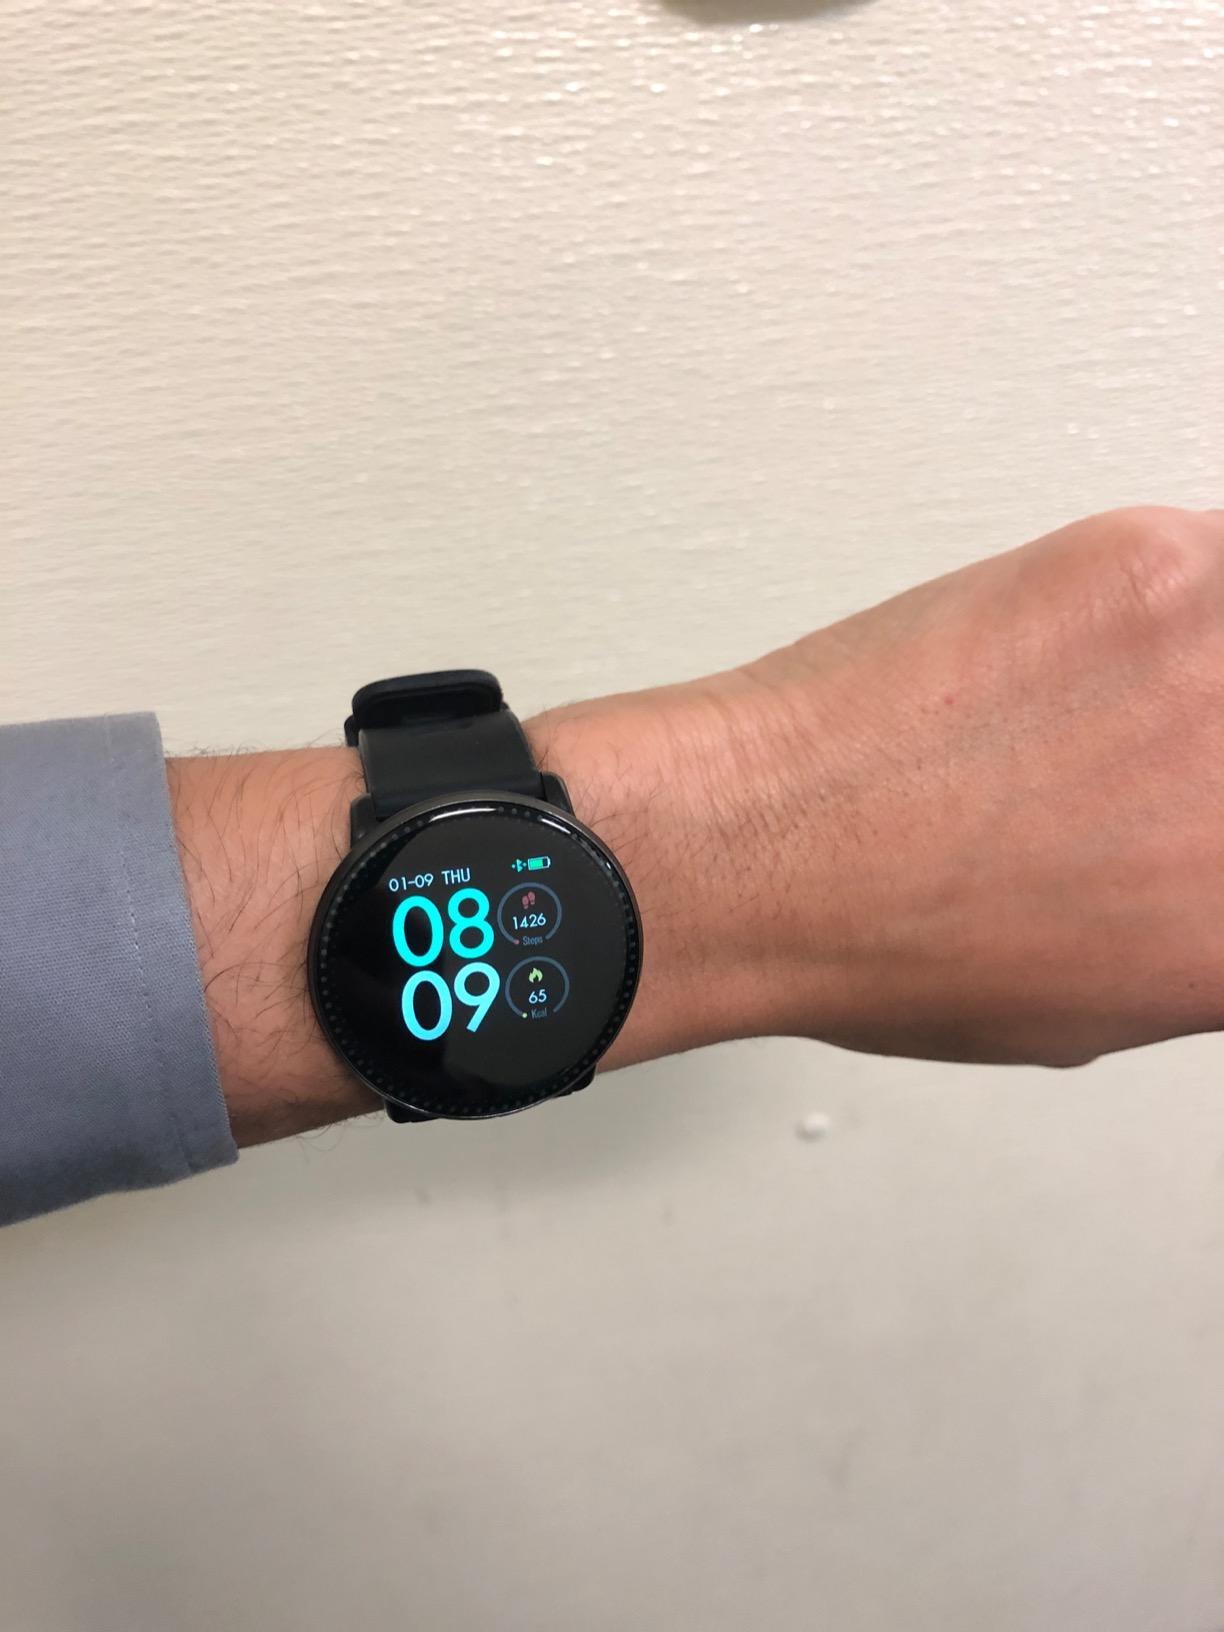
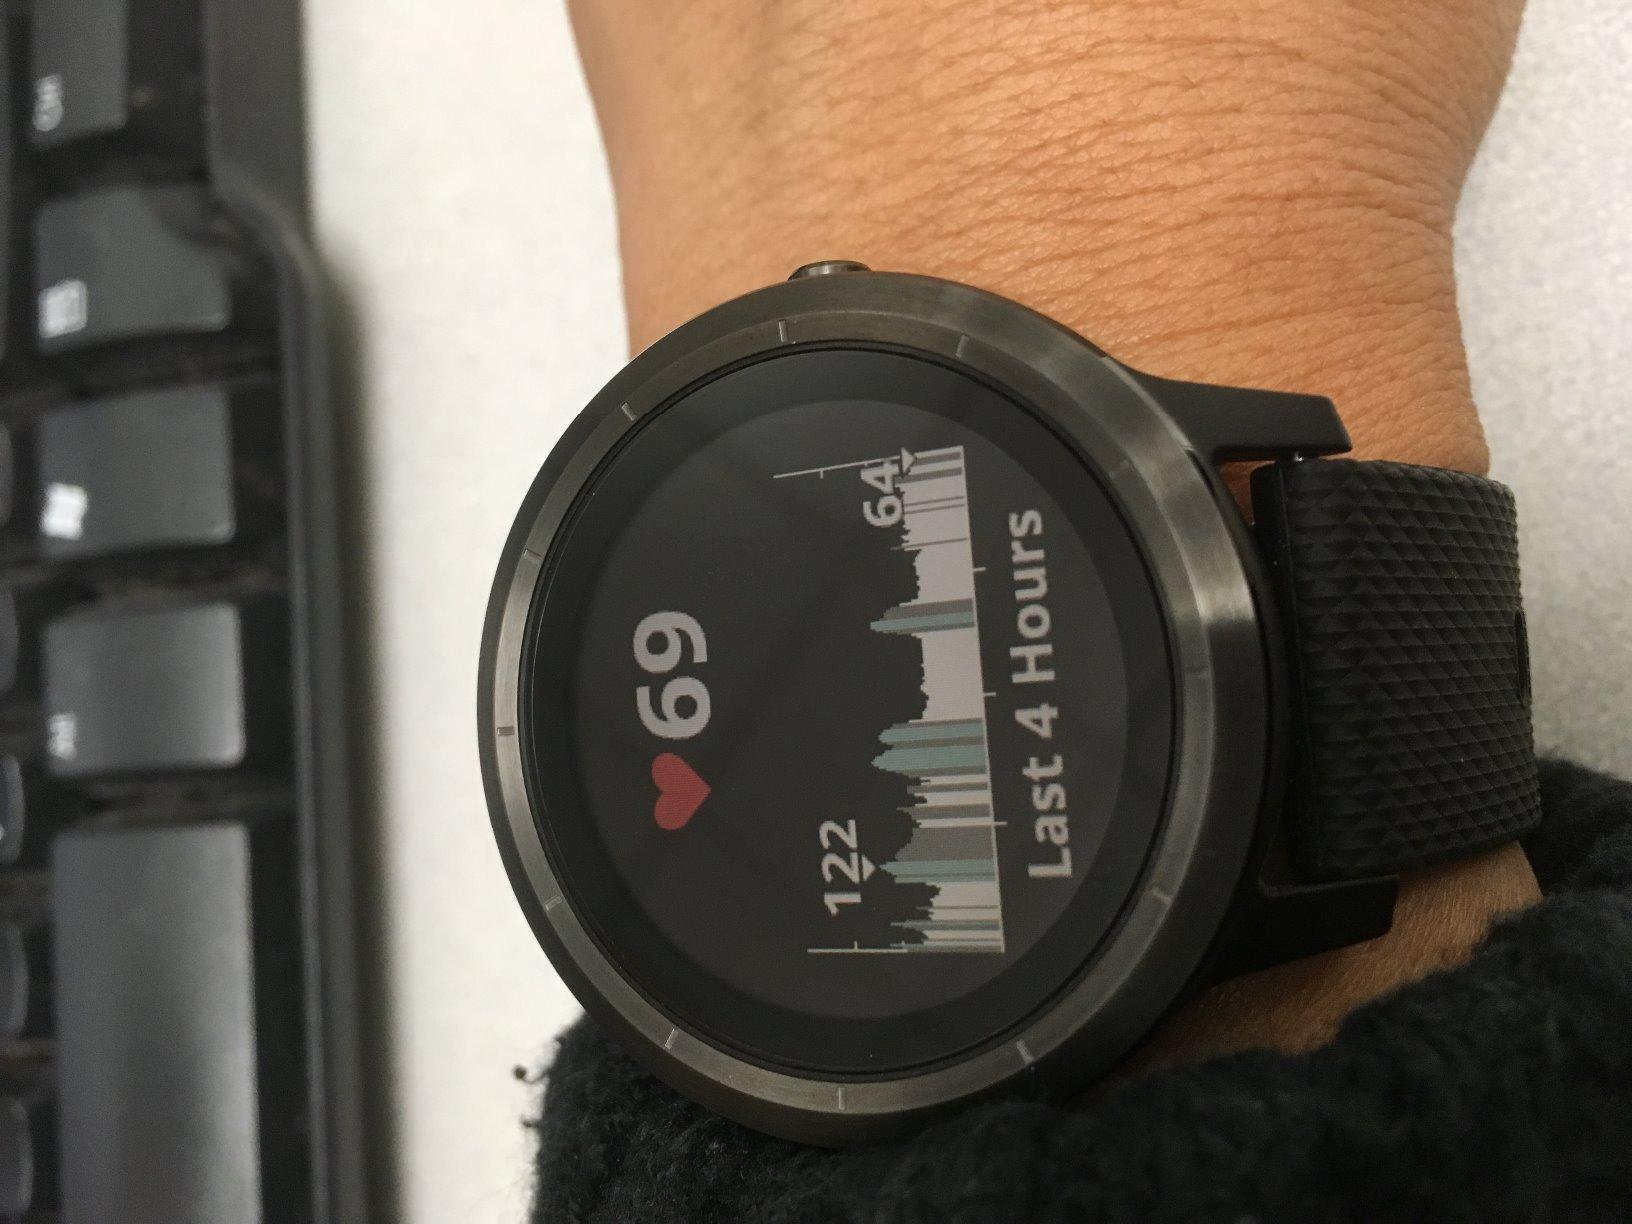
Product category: smartwatch
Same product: no